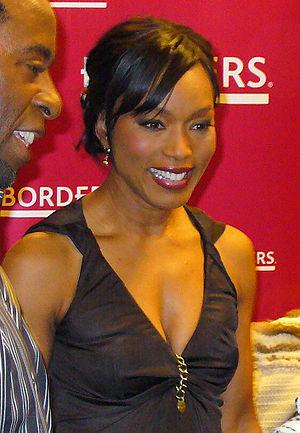
L'actrice américaine Angela Bassett Italiano: L'attrice statunitense Angela Bassett Português: Atriz americana Angela Bassett